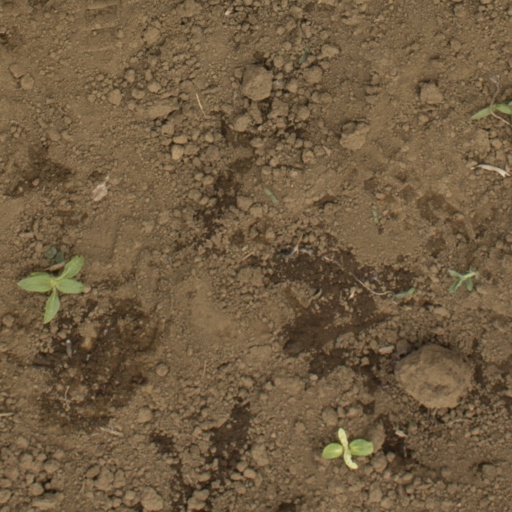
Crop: Jerusalem artichoke